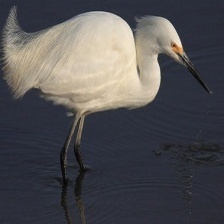
Species: SNOWY EGRET
Scientific name: EGRETTA THULA